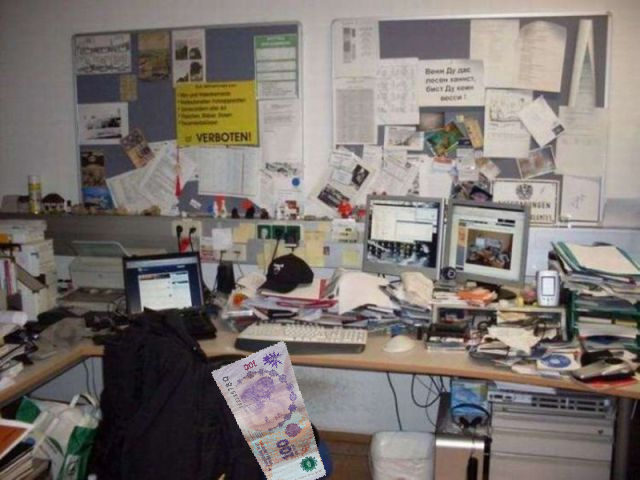
Denominación: 100